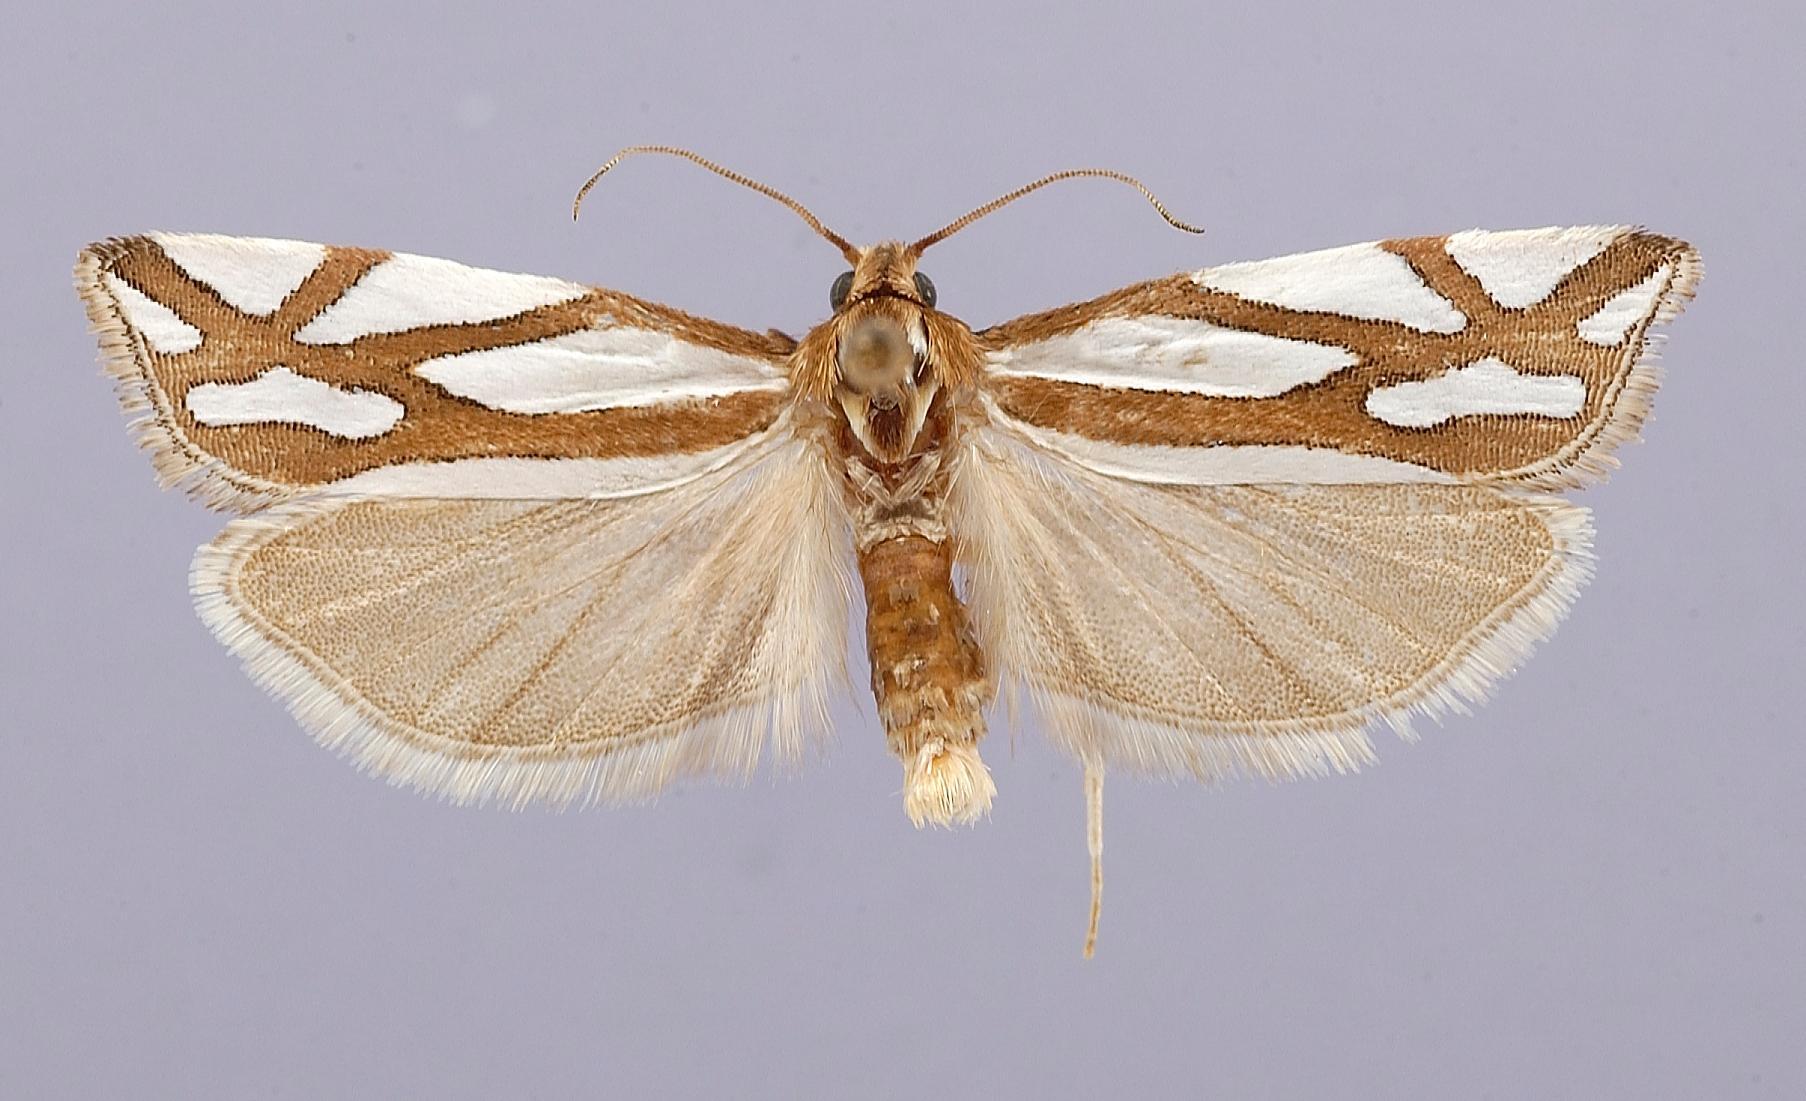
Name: Eucosma griselda
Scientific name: Eucosma griselda Blanchard & Knudson, 1981
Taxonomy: Animalia, Arthropoda, Insecta, Lepidoptera, Tortricidae
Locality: Texas, Brewster Co., Big Bend National Park, Chisos Basin, Brewster, Texas, United States
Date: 7 Apr 1967